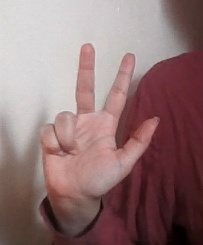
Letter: al